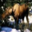
Label: deer